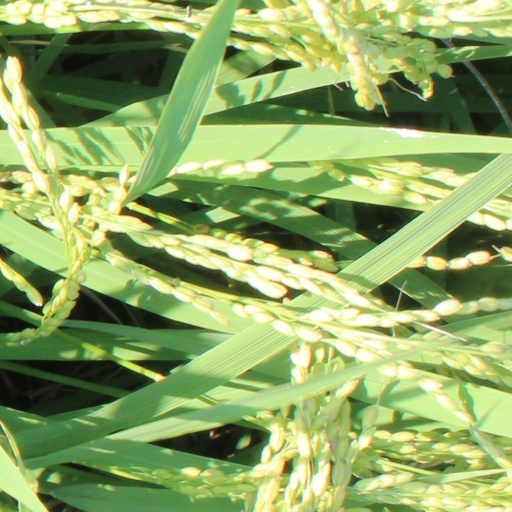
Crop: rice